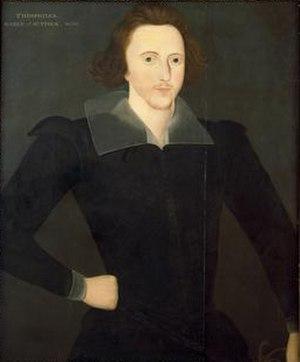
La circonscription de Maldon est une circonscription électorale anglaise située dans l'Essex, et représentée à la Chambre des Communes du Parlement britannique depuis 2010 par John Whittingdale du Parti conservateur.
Theophilus Howard, 2ᵉ comte de Suffolk, KG est un noble et homme politique anglais.